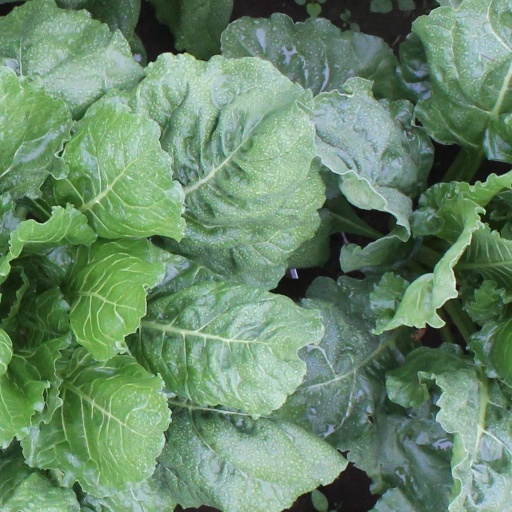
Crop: sugar beet